Carlisle railway history

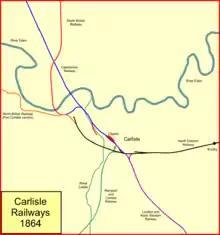
Railways of Carlisle in 1864

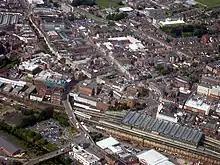
Carlisle Railway Station from the Air

The alignment of the Lancaster and Carlisle Railway route approaching Carlisle Citadel was unsatisfactory for the increasing volume and speed of main line trains, and parliamentary powers were obtained on 13 August 1859 to construct a new, more direct, route to the west of the original line, from Upperby Junction northwards. It was opened for traffic on 24 January 1862. The opportunity was not taken to separate the levels, and the new line had a flat crossing with the NER Canal line at St Nicholas. The increasing traffic also resulted in serious congestion in Citadel station itself; the station handled passenger and goods traffic and was by now overwhelmed. Goods lines passing on the west side of the station (but within the station precincts) were authorised on 22 July 1861. The new goods lines were brought into use in 1862.